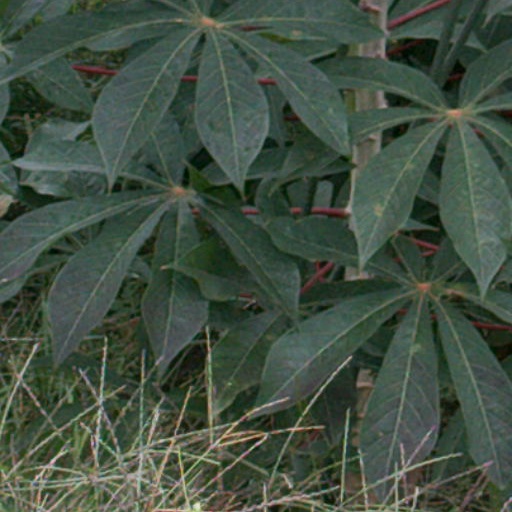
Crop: cassava